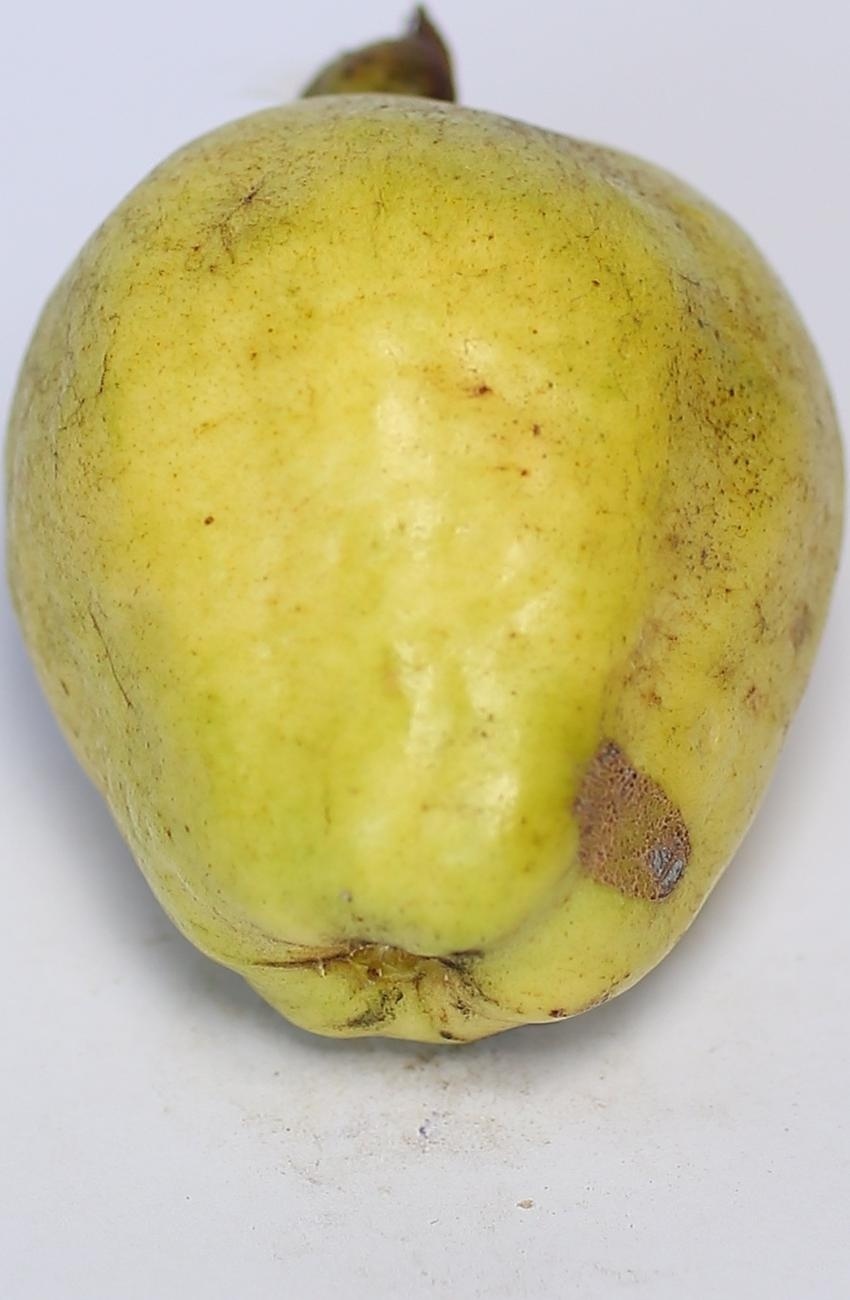
Maturity: mature-green
Variety: thadhrami